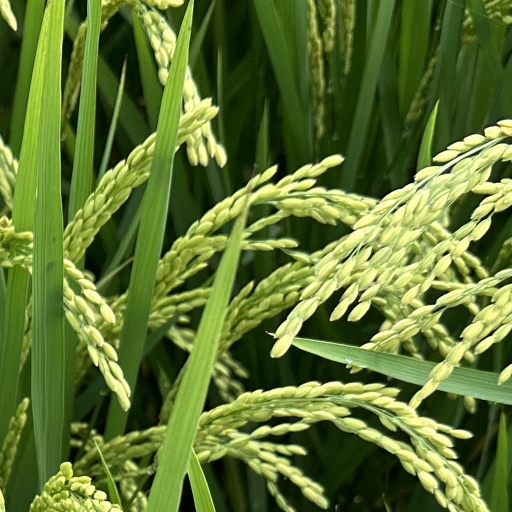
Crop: rice